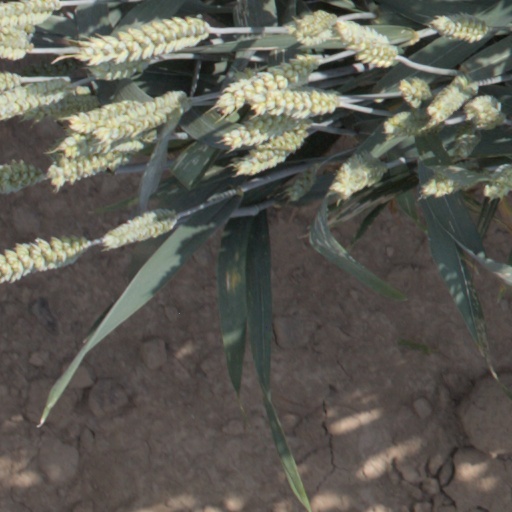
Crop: wheat